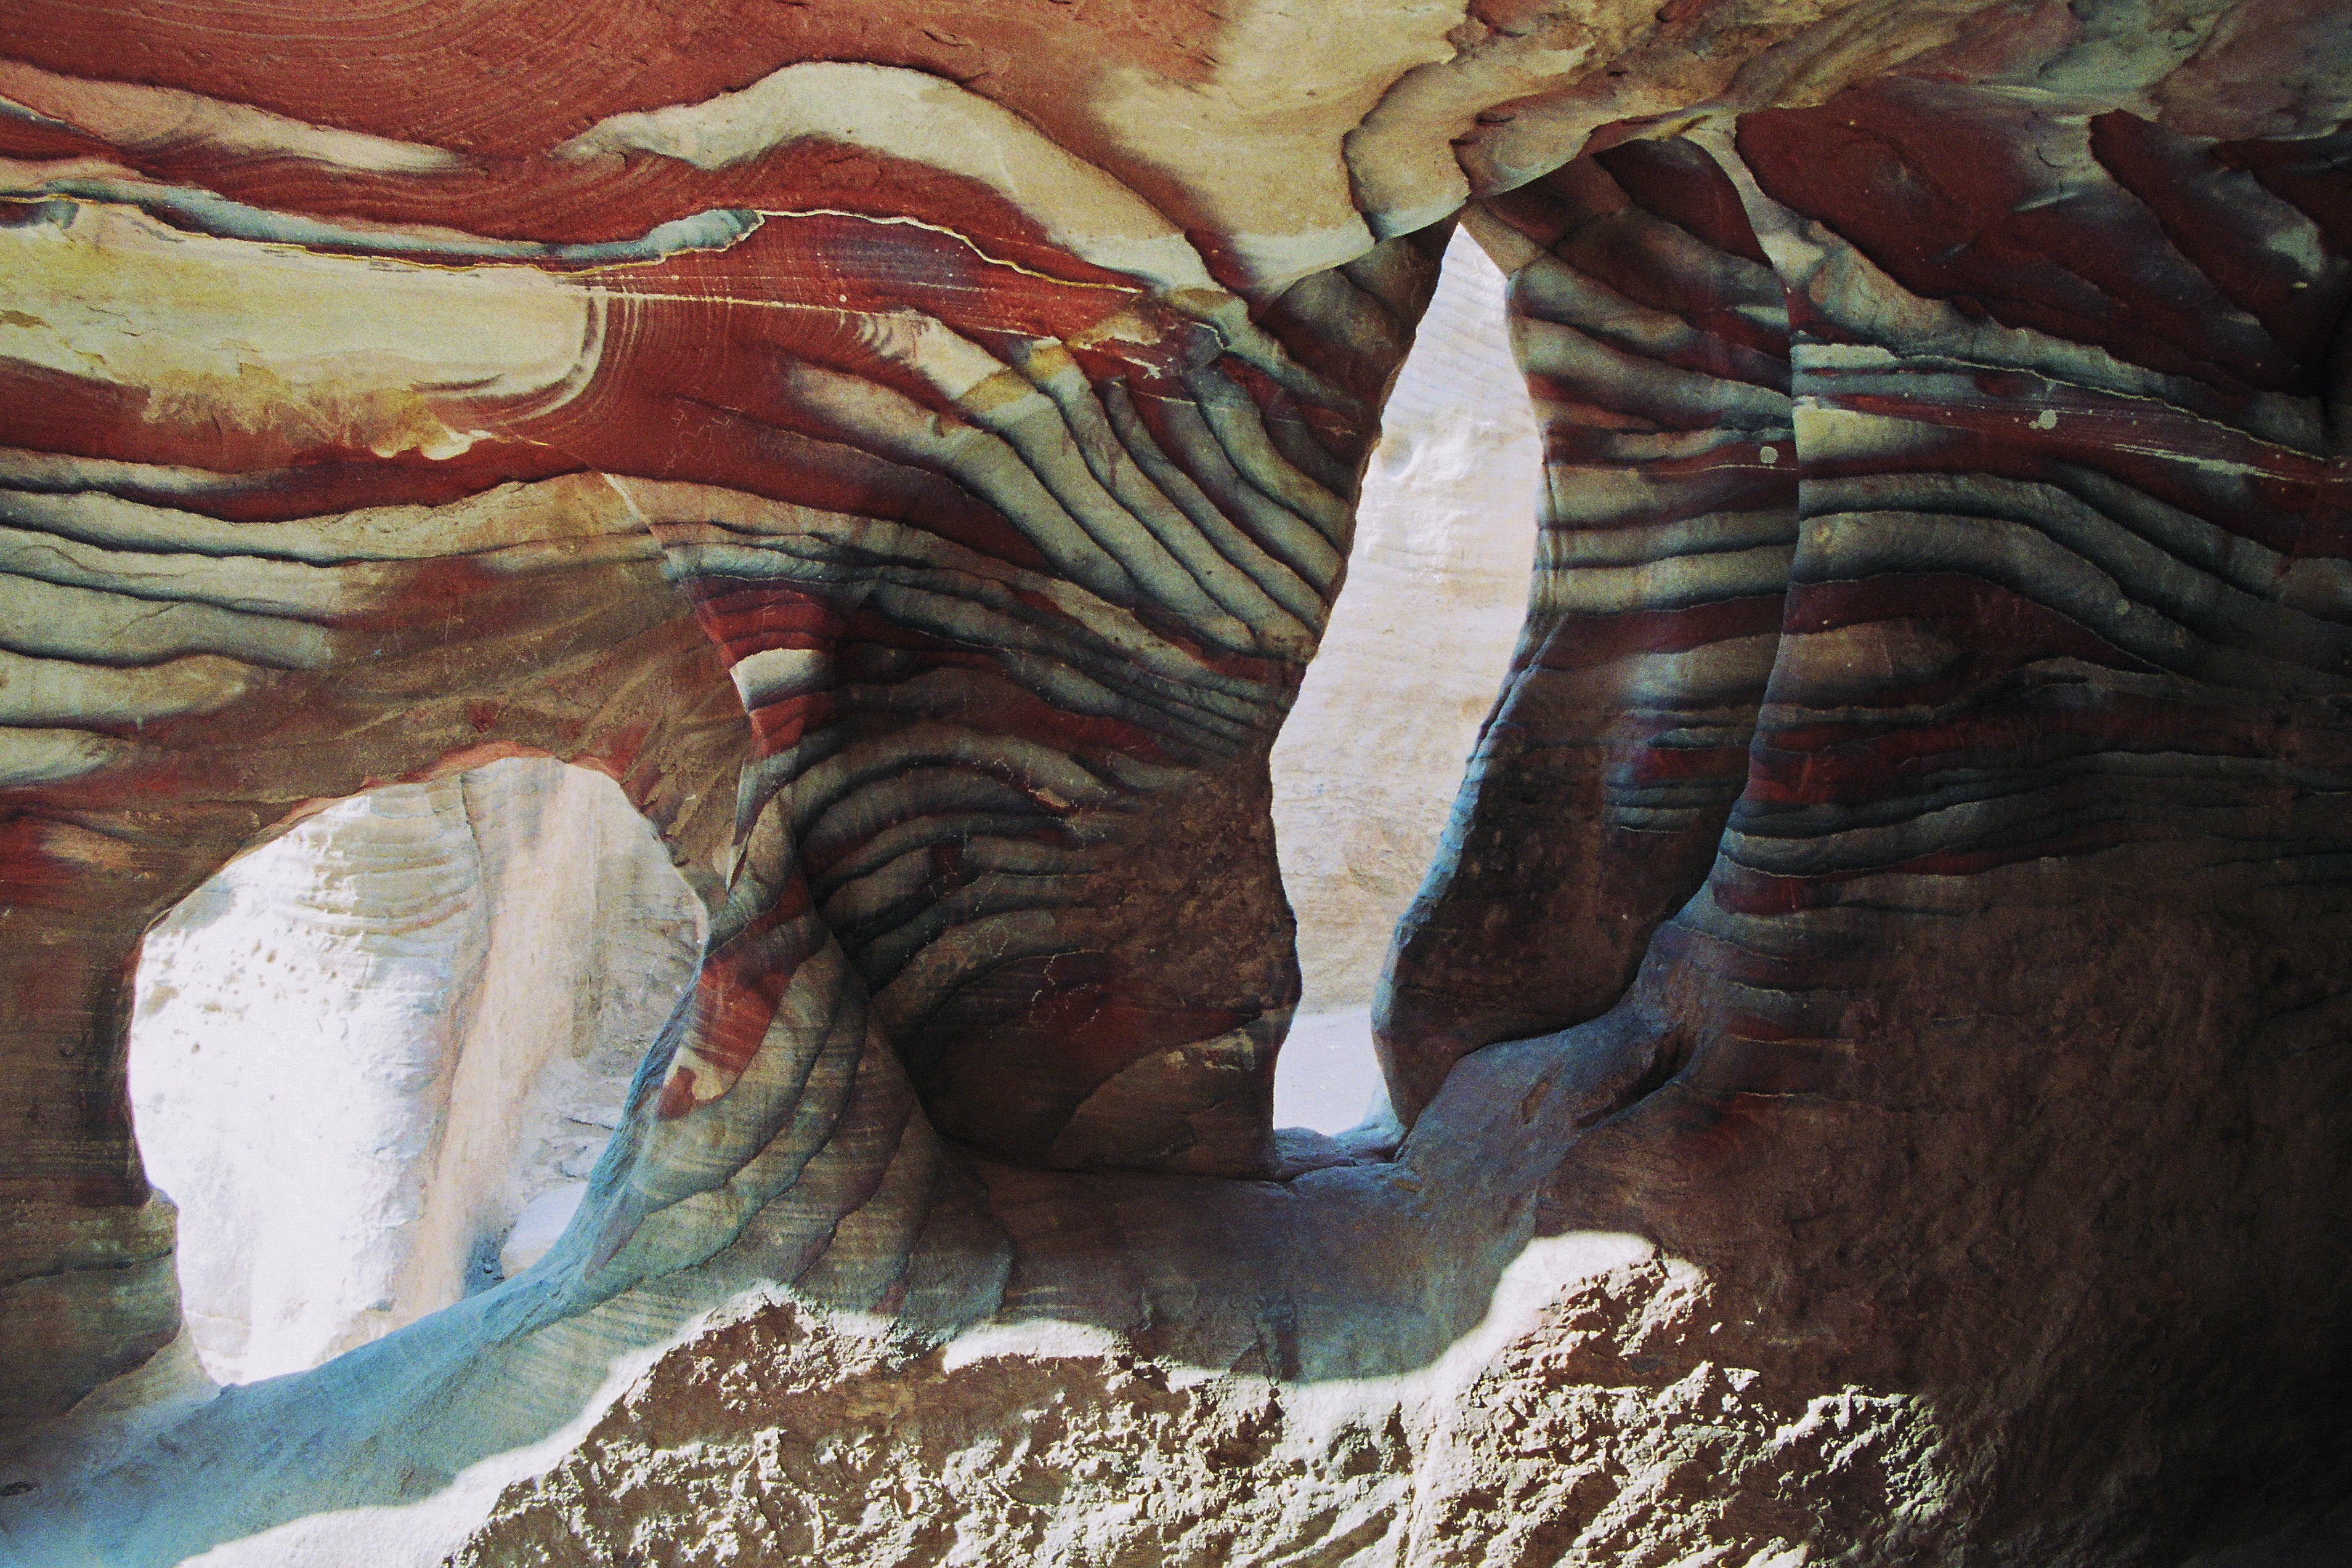
rock, structure, desert, adventure, travel, formation, cave, holiday, gorge, living room, canyon, painting, jordan, world heritage, art, geology, unesco, carving, mythology, petra, modern art, sand stone, middle east, ancient history, indiana jones, scan kb dia, nabataeans, the colorful, the red, siq, farbschattierungn